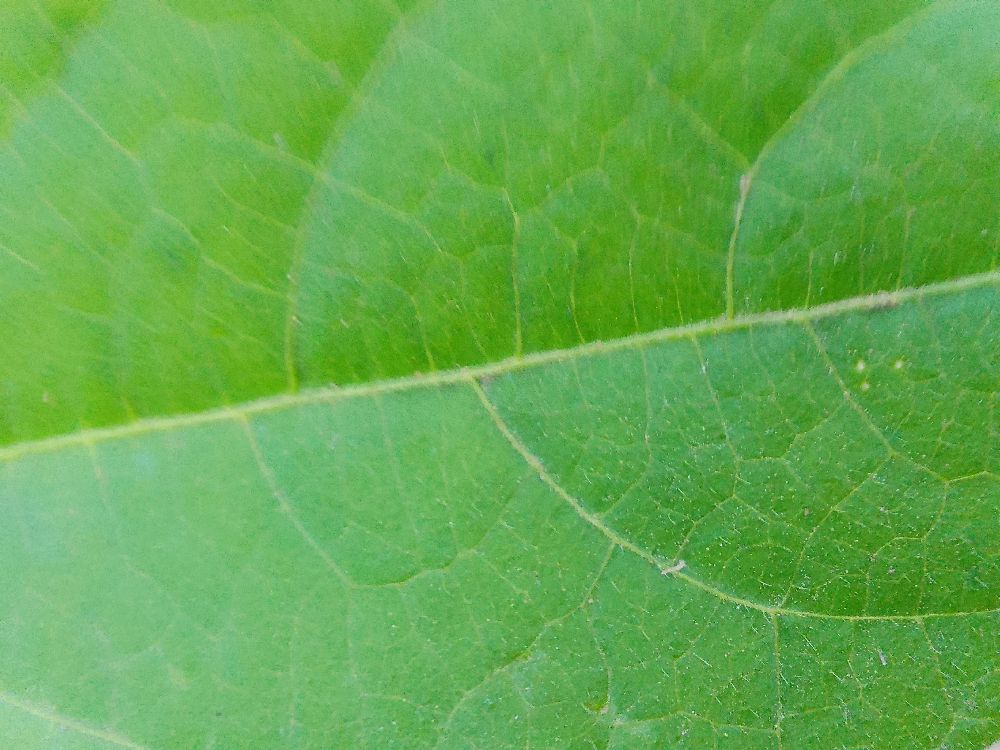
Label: healthy